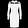
Label: Dress